Aryacakravarti dynasty

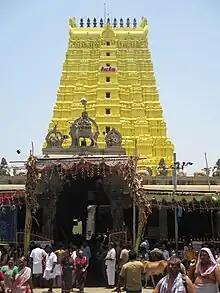
Rameswaram temple – Aryacakravarti kings claimed origin as Tamil Brahmin priests of Pasupata sect from this temple

The "Cekaracecekaramalai" written during the Aryacakravarti rule in Jaffna asserts that the direct ancestors of the Kings belonged to a group of 512 Ariyar (a Brahmin priestly caste) of the Pasupata sect of the Rameswaram Hindu temple. The source also claims that two out of the 512 were selected as Kings of Ariyars. It also explains that a direct ancestor of the kings was a scribe in the Pandyan kingdom and was called during a war with other kingdoms to assist the king, and that the ancestors of the kings fought in wars against kings in the Hoysala and Karnataka.